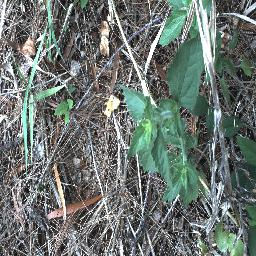
Label: siam_weed